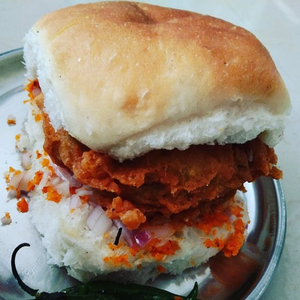
Dish: vadapav